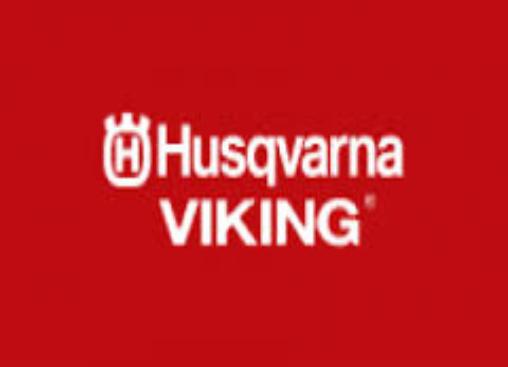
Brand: Husqvarna-2
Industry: Transportation